Krusty the Clown

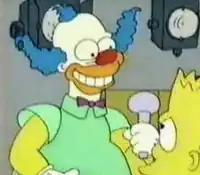
Krusty in his first appearance in the "Simpsons" short "The Krusty the Clown Show"

Krusty first appeared in "The Krusty the Clown Show", one of the "Simpsons" shorts from "The Tracey Ullman Show" that first aired on January 15, 1989. The character was partially inspired by TV clown "Rusty Nails" whom "The Simpsons" creator Matt Groening and director Brad Bird watched as children while growing up in Portland, Oregon. Groening describes Rusty Nails as being a sweet clown whose show sometimes had a Christian message, but whose name scared Groening. Dan Castellaneta based his voice characterization on Chicago television's Bob Bell who had a very raspy voice and portrayed WGN-TV's Bozo the Clown from 1960 to 1984. Krusty has been compared to an earlier incarnation named "Flunky the Late Night viewer mail clown" who had appeared on "Late Night with David Letterman". Jeff Martin, a writer on Letterman’s show, created and played the character. Martin also went on to become a writer on "The Simpsons" writing episodes that included Krusty.